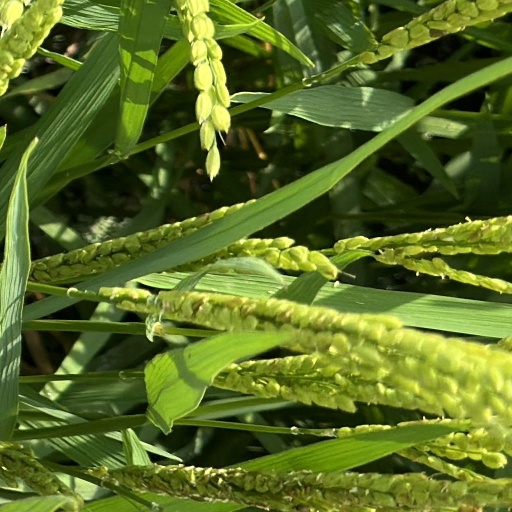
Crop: rice